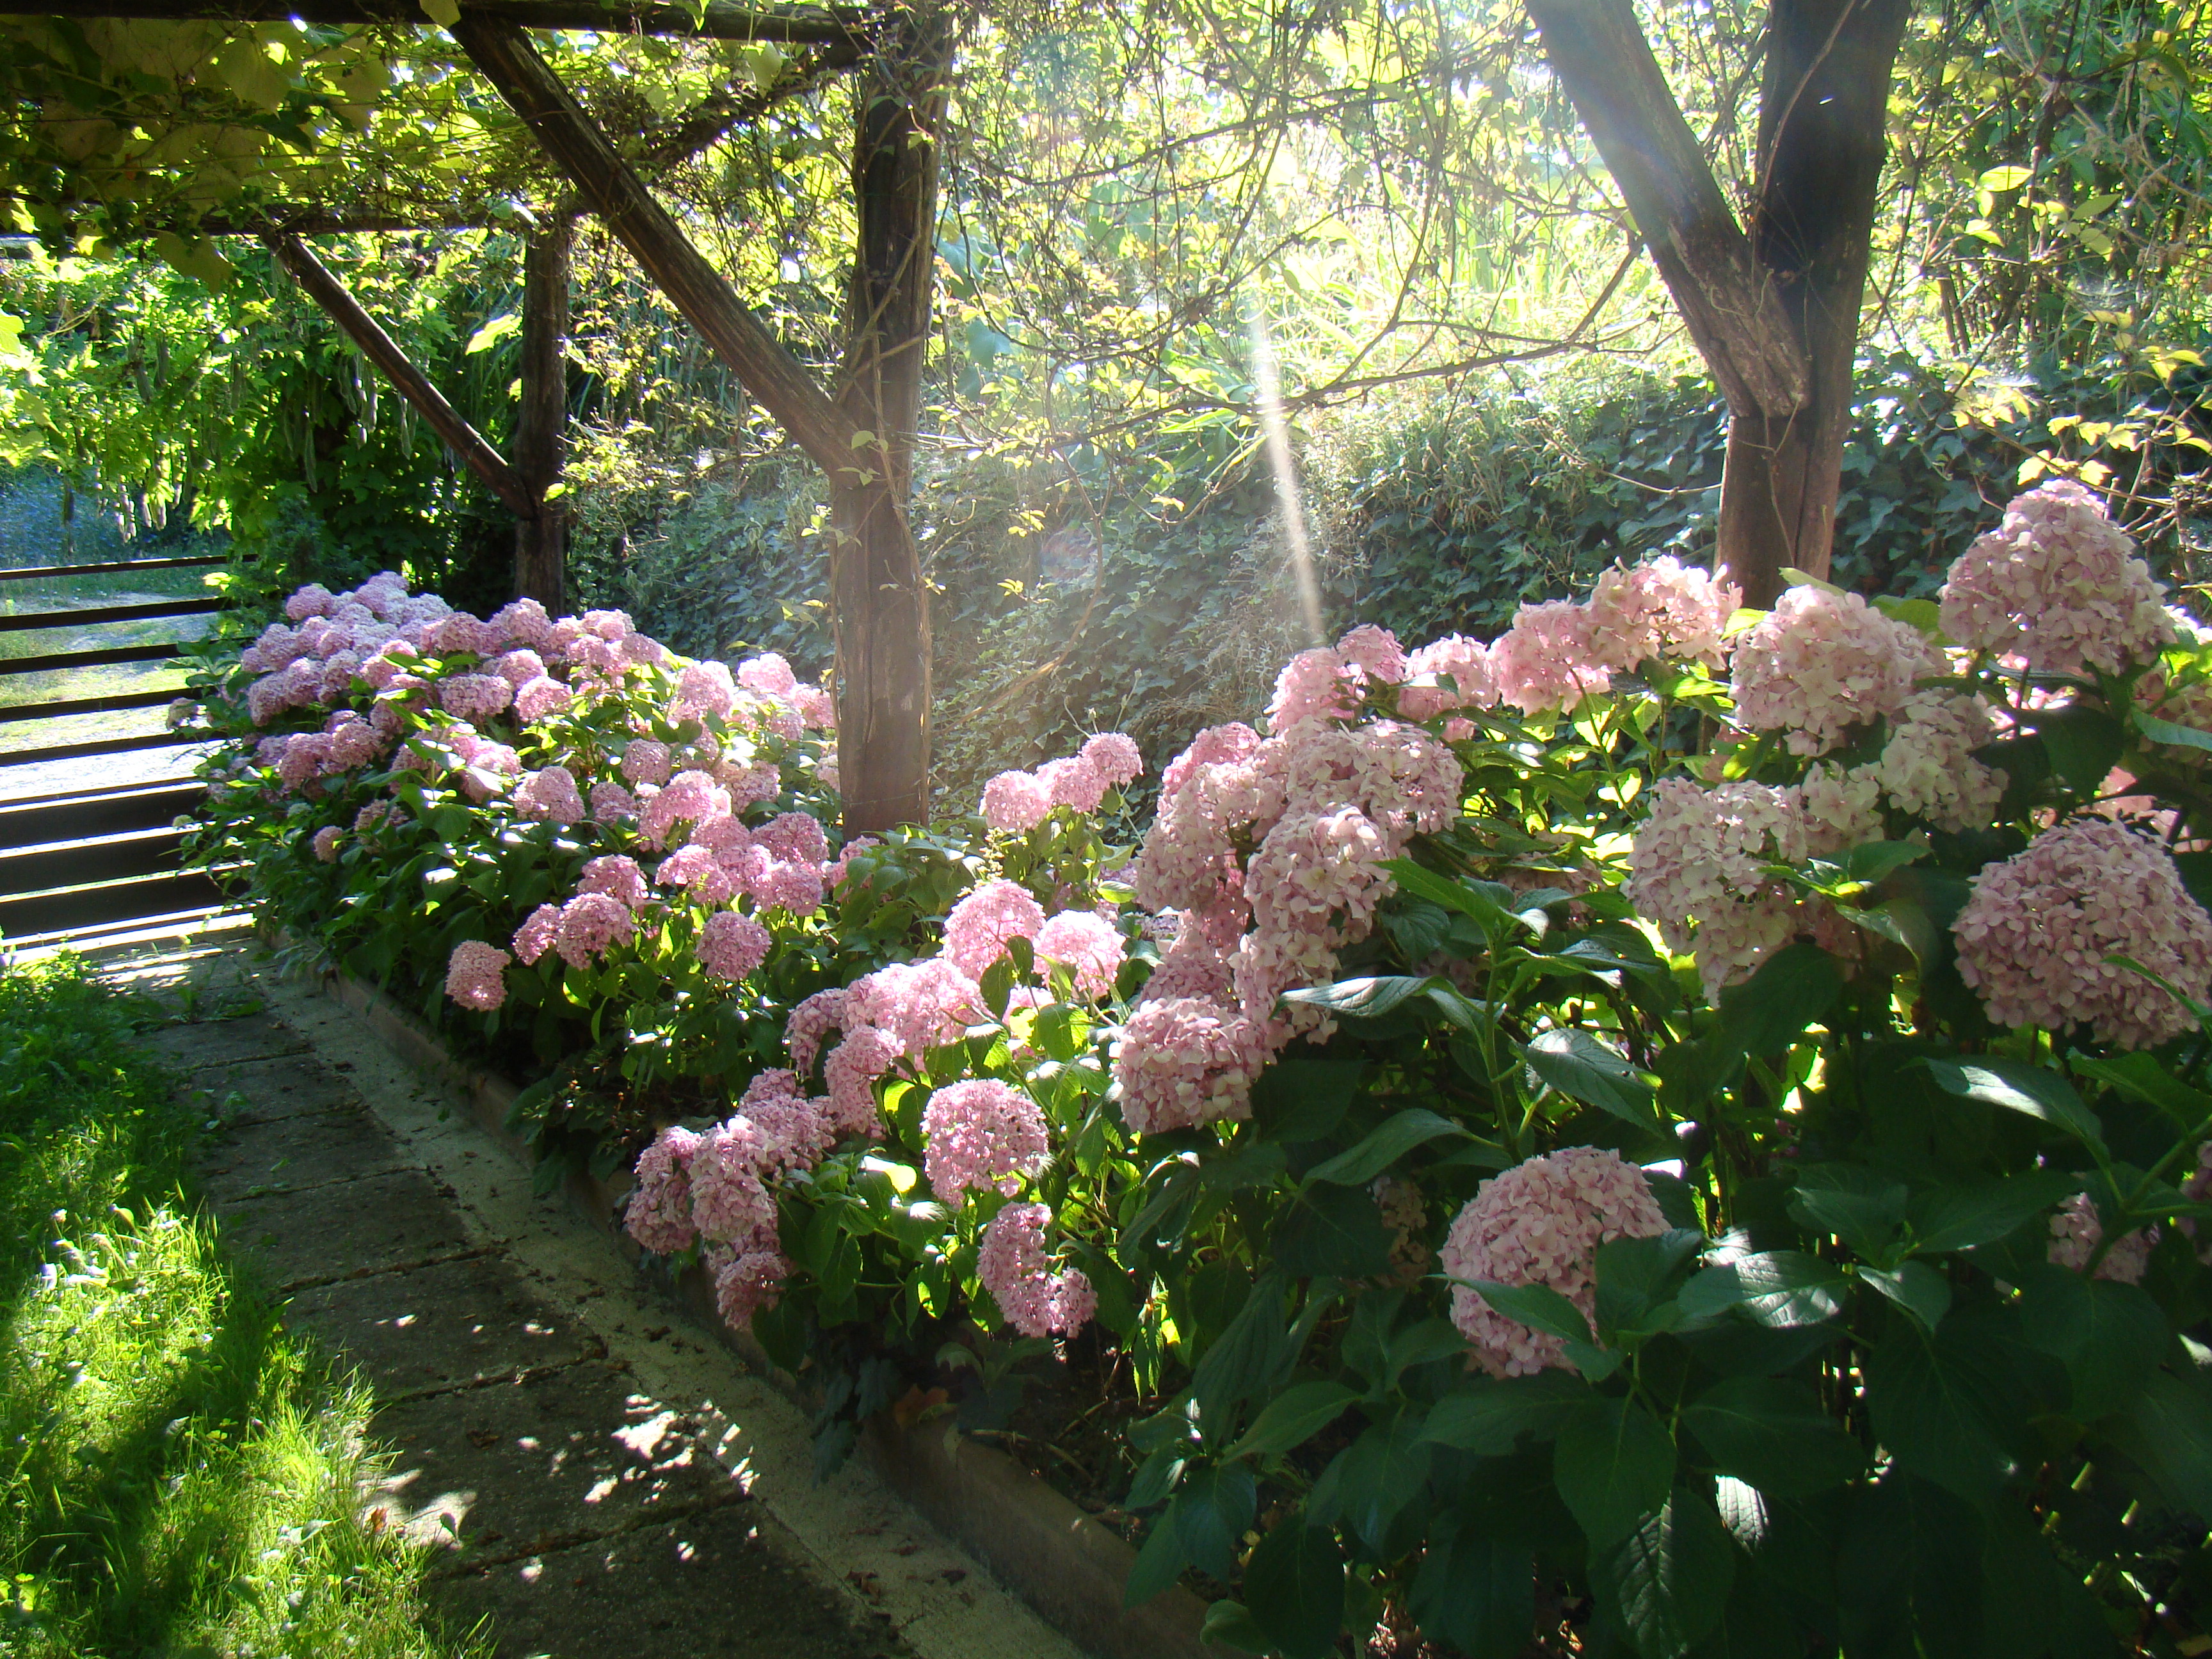
flower, plant, flowering plant, hydrangea, botanical garden, hydrangeaceae, garden, spring, flora, shrub, cornales, landscaping, tree, groundcover, annual plant, landscape